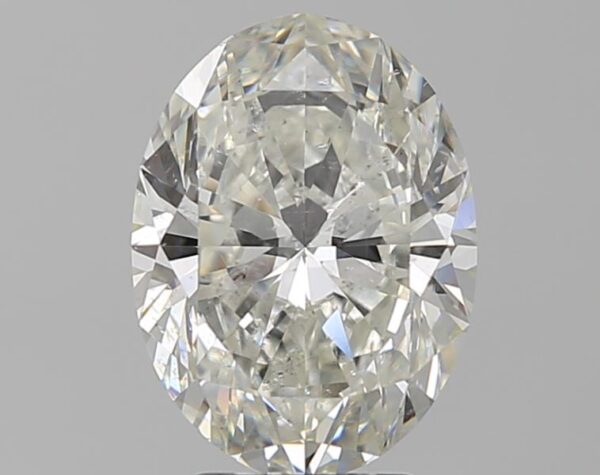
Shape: oval
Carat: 3.5
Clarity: SI2
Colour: I
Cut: EX
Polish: EX
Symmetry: EX
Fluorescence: N
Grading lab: GIA
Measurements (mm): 11.43 x 8.52 x 5.36